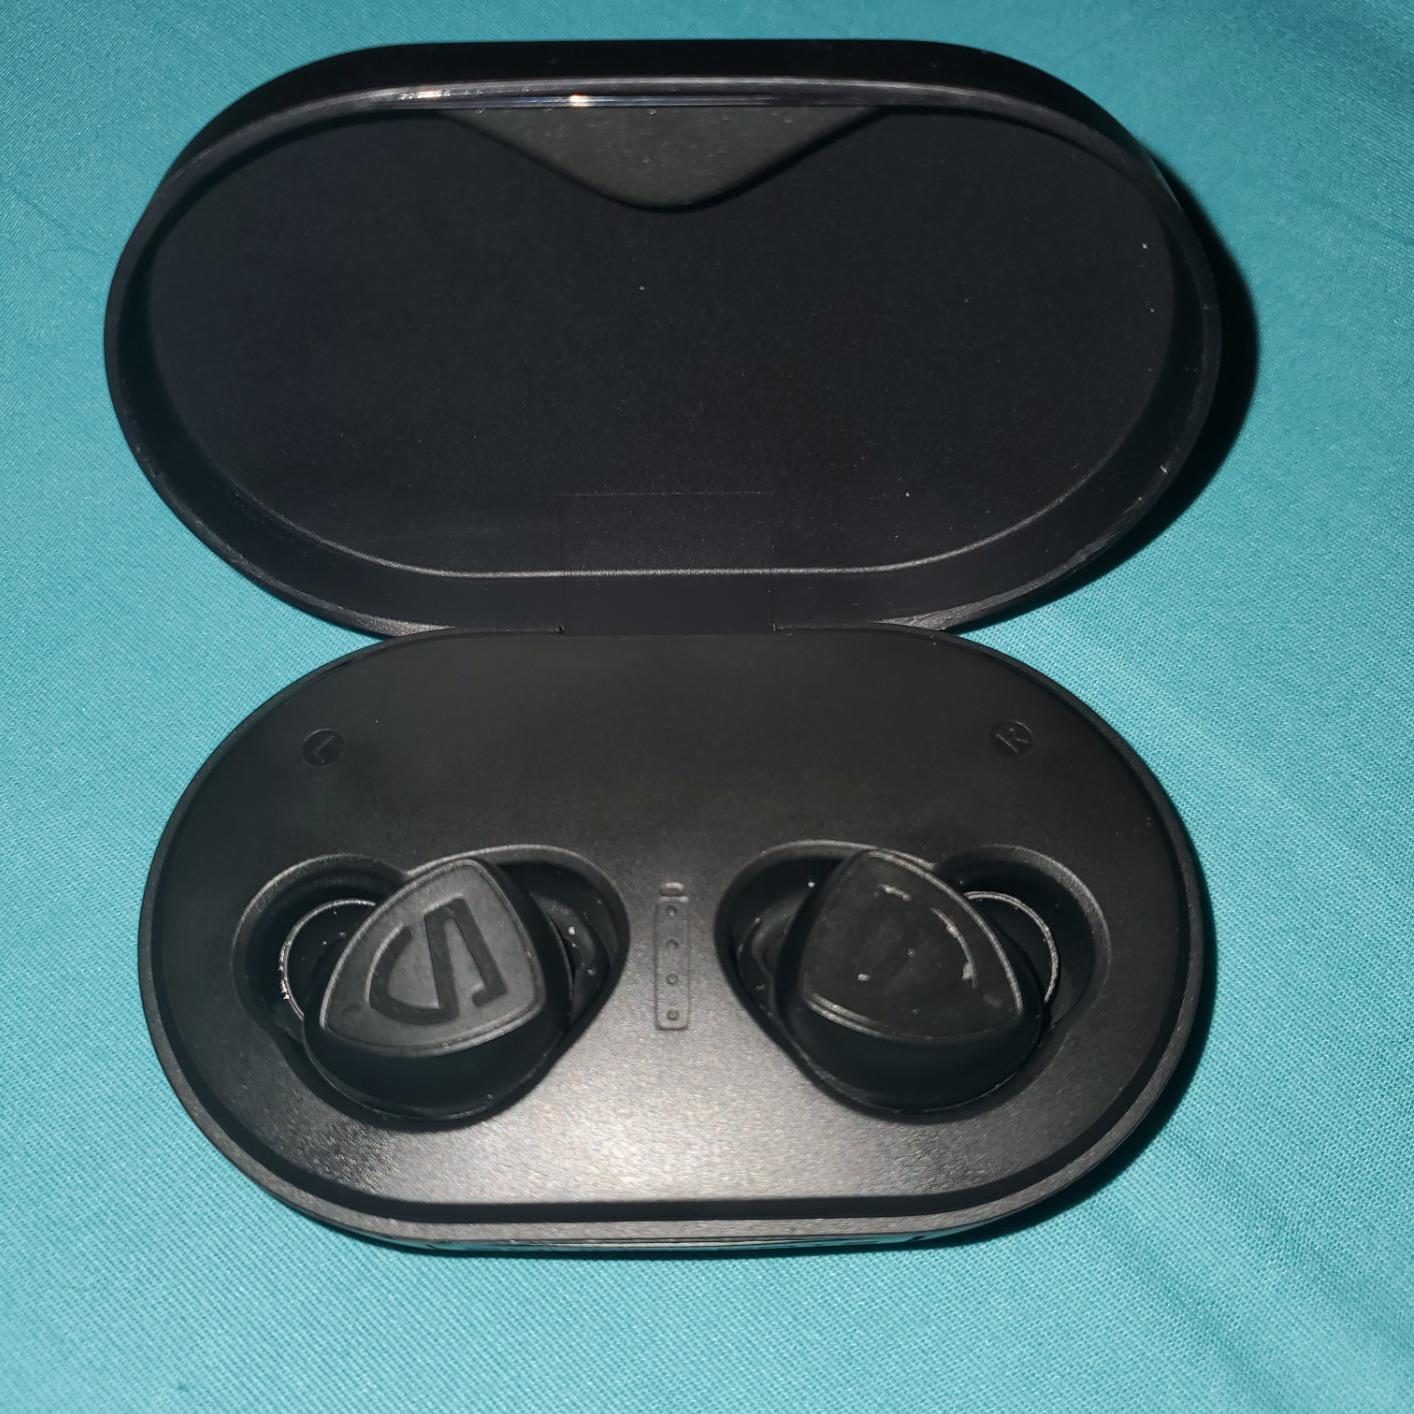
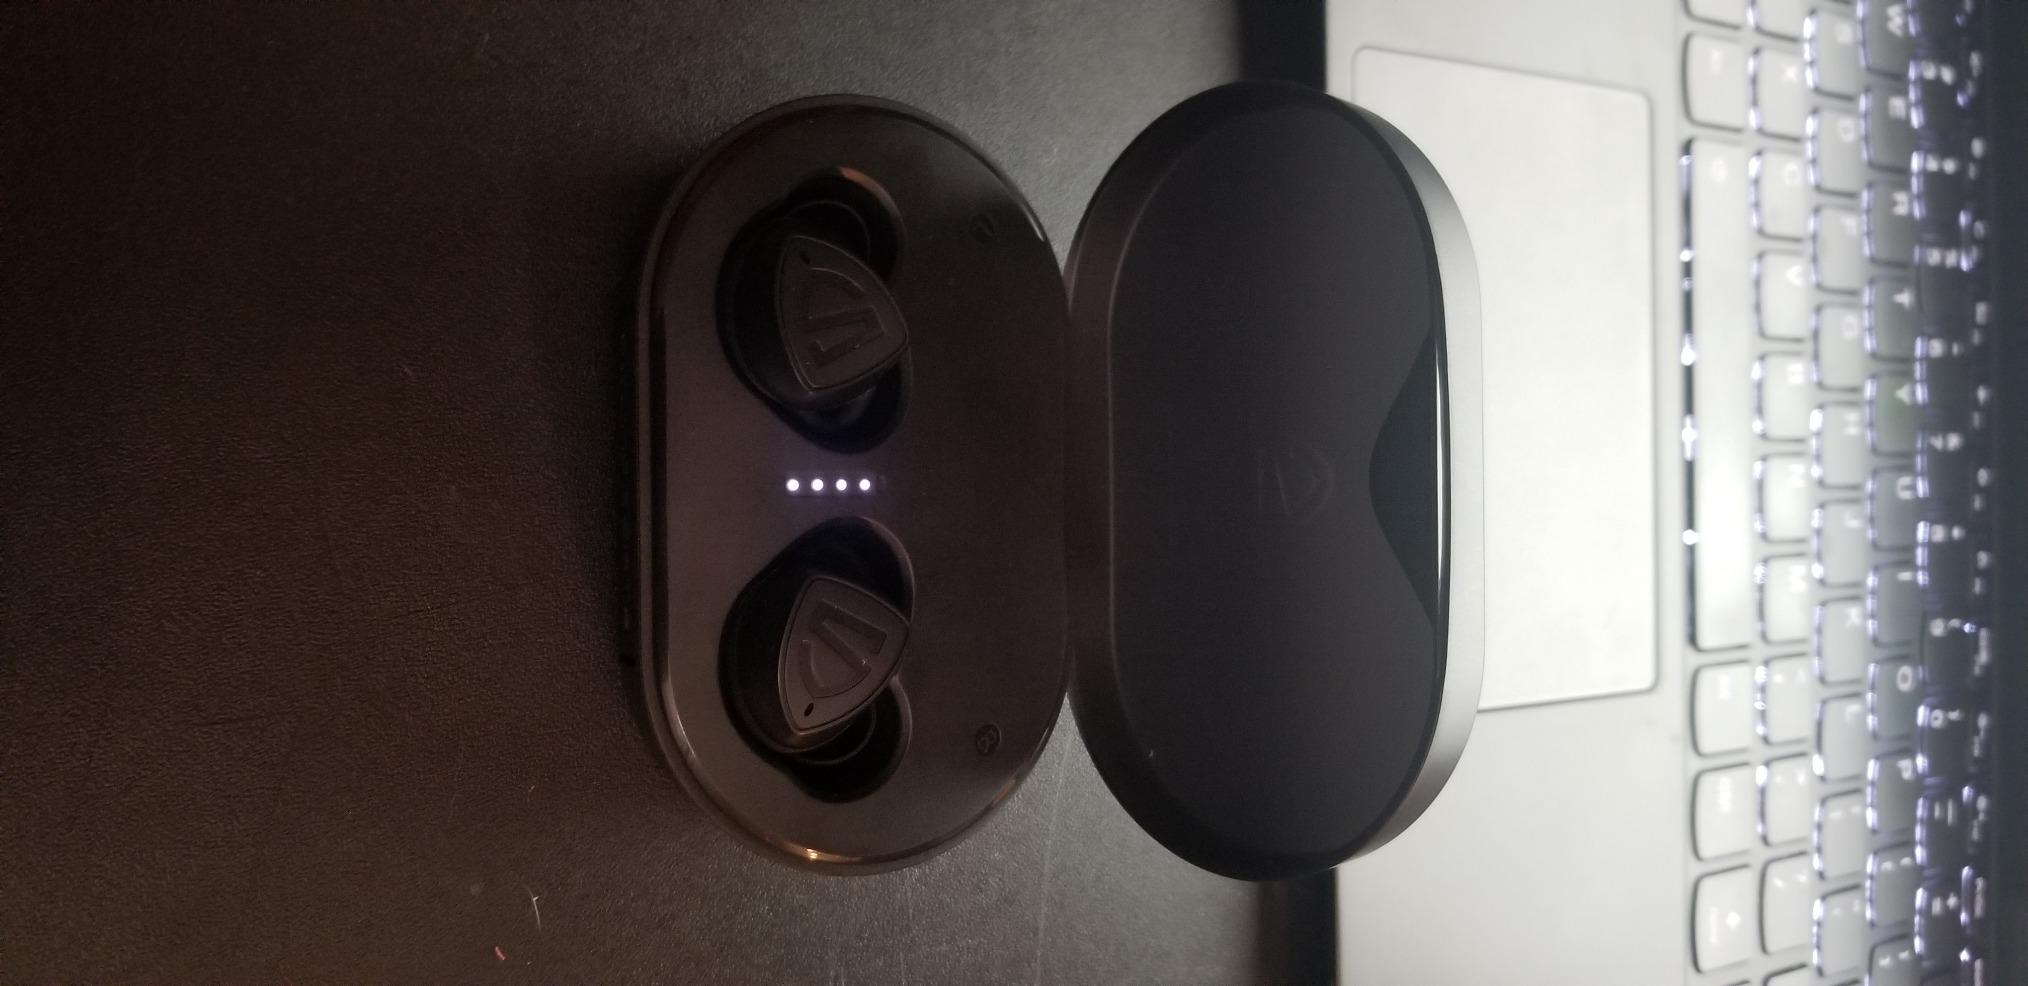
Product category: earbuds
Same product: yes